John Hastings, 2nd Earl of Pembroke

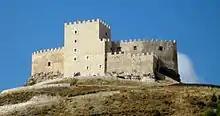
Curiel Castle, 2009, where Pembroke was held during the early years of his imprisonment.

Pembroke was much delayed; although he was in Plymouth by May, his fleet could not be available until June, because of a shortage of ships. He sailed with a small fleet: fourteen to seventeen ships, only three of them outfitted as warships. At the time the English did not possess purpose-built warships. If ships were required for military purposes, merchant ships known as cogs were converted by the addition of wooden "castles" at the bow and stern and the erection of crow's nest platforms at the masthead. Some of Pembroke's ships were hired from merchants on condition they were not to be so converted and others were individually so small they could not be. James Sherborne comments that this force was "gravely inadequate". The government was aware that both the French and Castilian fleets were at sea and liable to be in the area Pembroke was sailing to, but Pembroke may have expected to only encounter pirates.